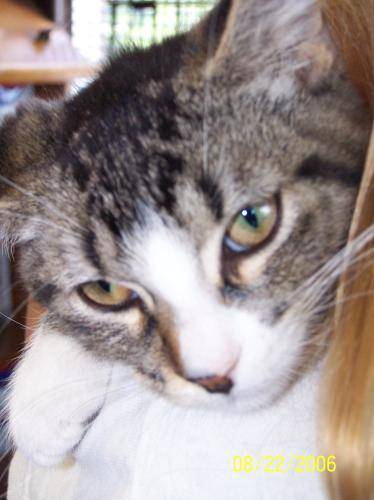
Label: cat